Talman West Ridge Bungalow Historic District

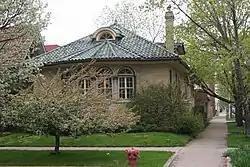

The Talman West Ridge Bungalow Historic District is a residential historic district in the West Ridge neighborhood of Chicago, Illinois. 181 of the district's 272 buildings are either brick Chicago bungalows or older stucco bungalows built from 1919 to 1930. As homeownership became more affordable in early twentieth century Chicago, the bungalow became popular for its easily and cheaply replicated design, and tens of thousands of the homes were built throughout the city. West Ridge, a lightly developed area on Chicago's northern border, was typical of the neighborhoods that were dominated by new bungalows. While a variety of developers and architects built the district's bungalows in distinctive fashions, the homes' similar designs and consistent setbacks from the street give the district a cohesive appearance.